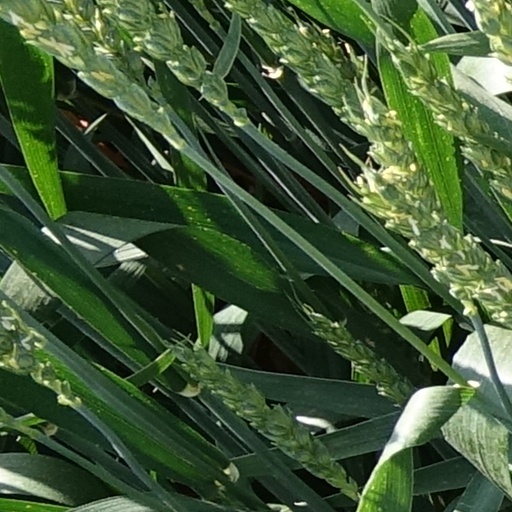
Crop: wheat